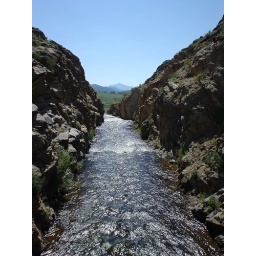
bridge over fish-absent water